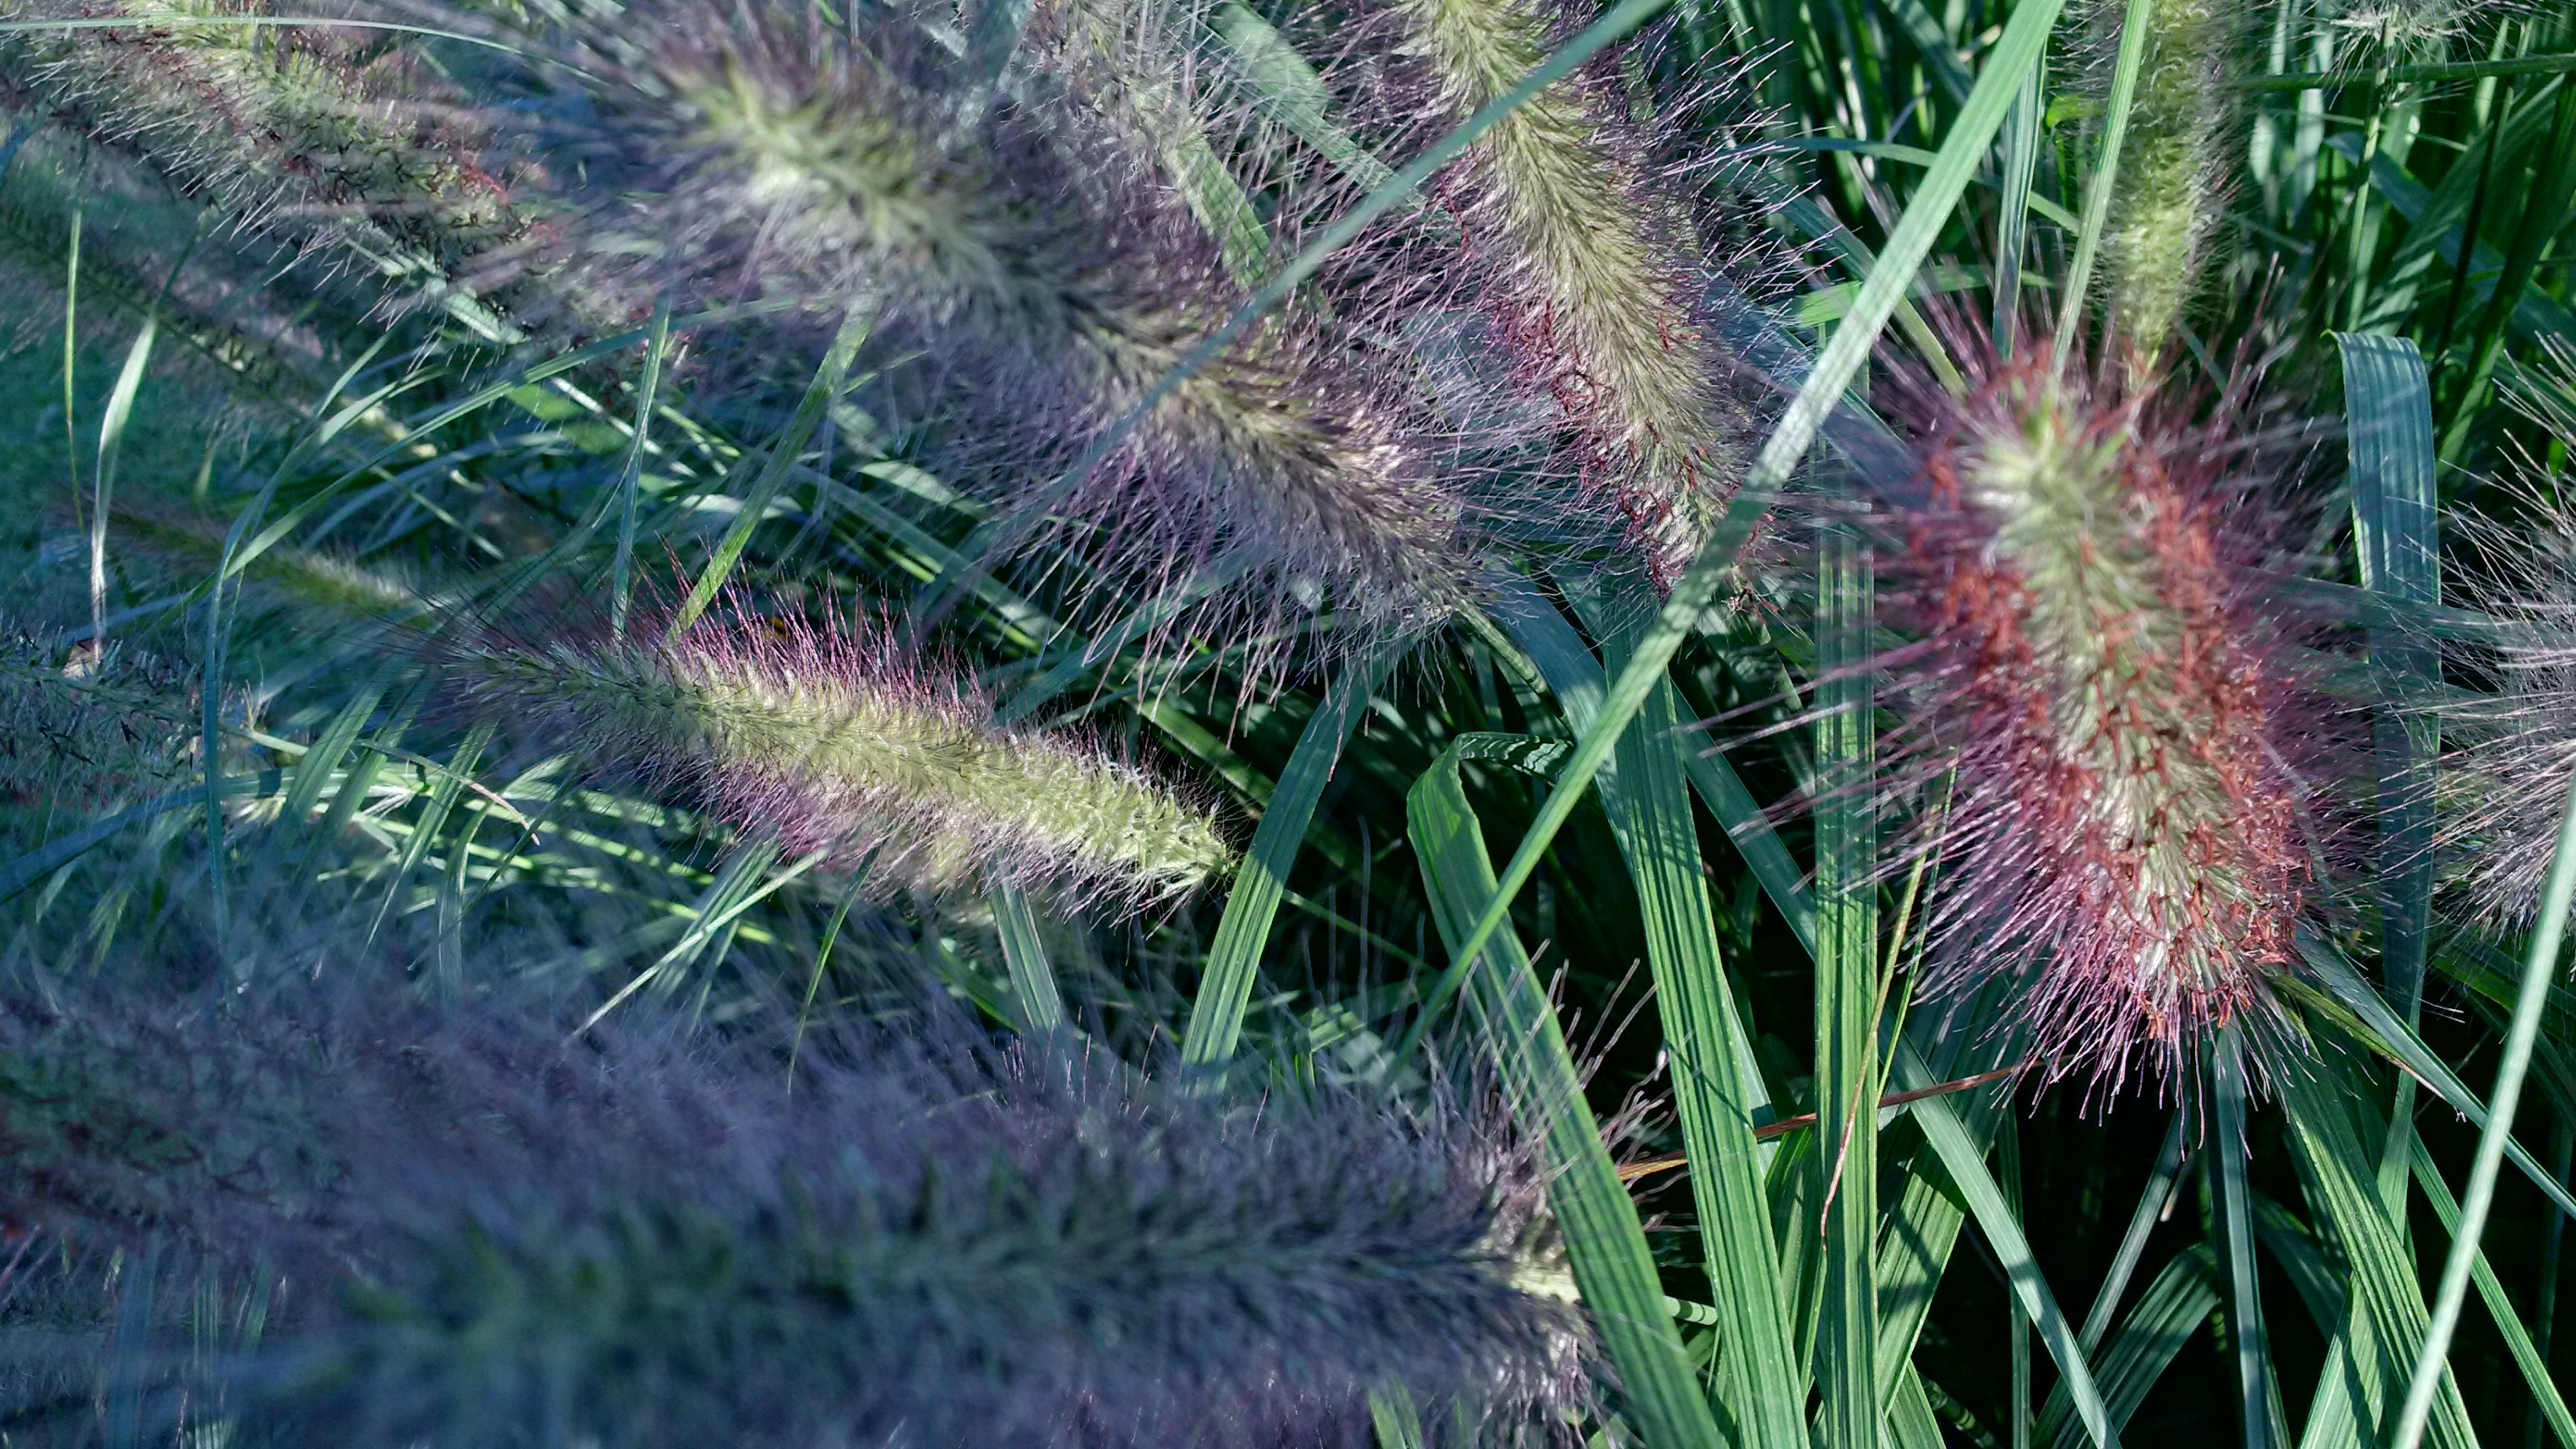
green grass, plants, plant, grass, flower, grass family, terrestrial plant, flowering plant, sedge family